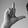
ASL letter: L